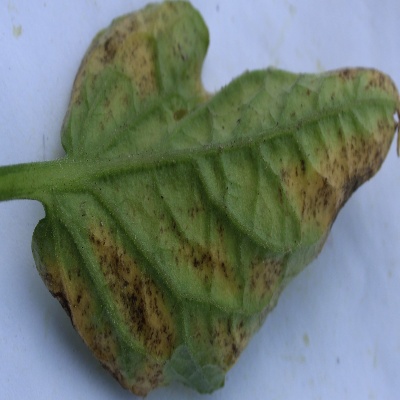
Crop: Tomato
Condition: leaf curl